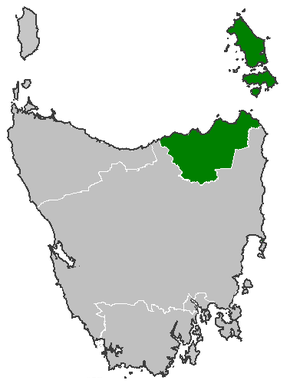
Circonscription de Bass (Tasmanie)
La circonscription de Bass, est une des cinq circonscriptions électorales de Tasmanie. Elle comprend les villes de Launceston, Scottsdale, Lilydale, St Helens, George Town et d'autres petites villes. Elle doit son nom à l'explorateur George Bass.